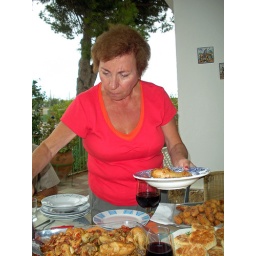
Ramona is serving her chicken dish for lunch at the house in the suburbs.